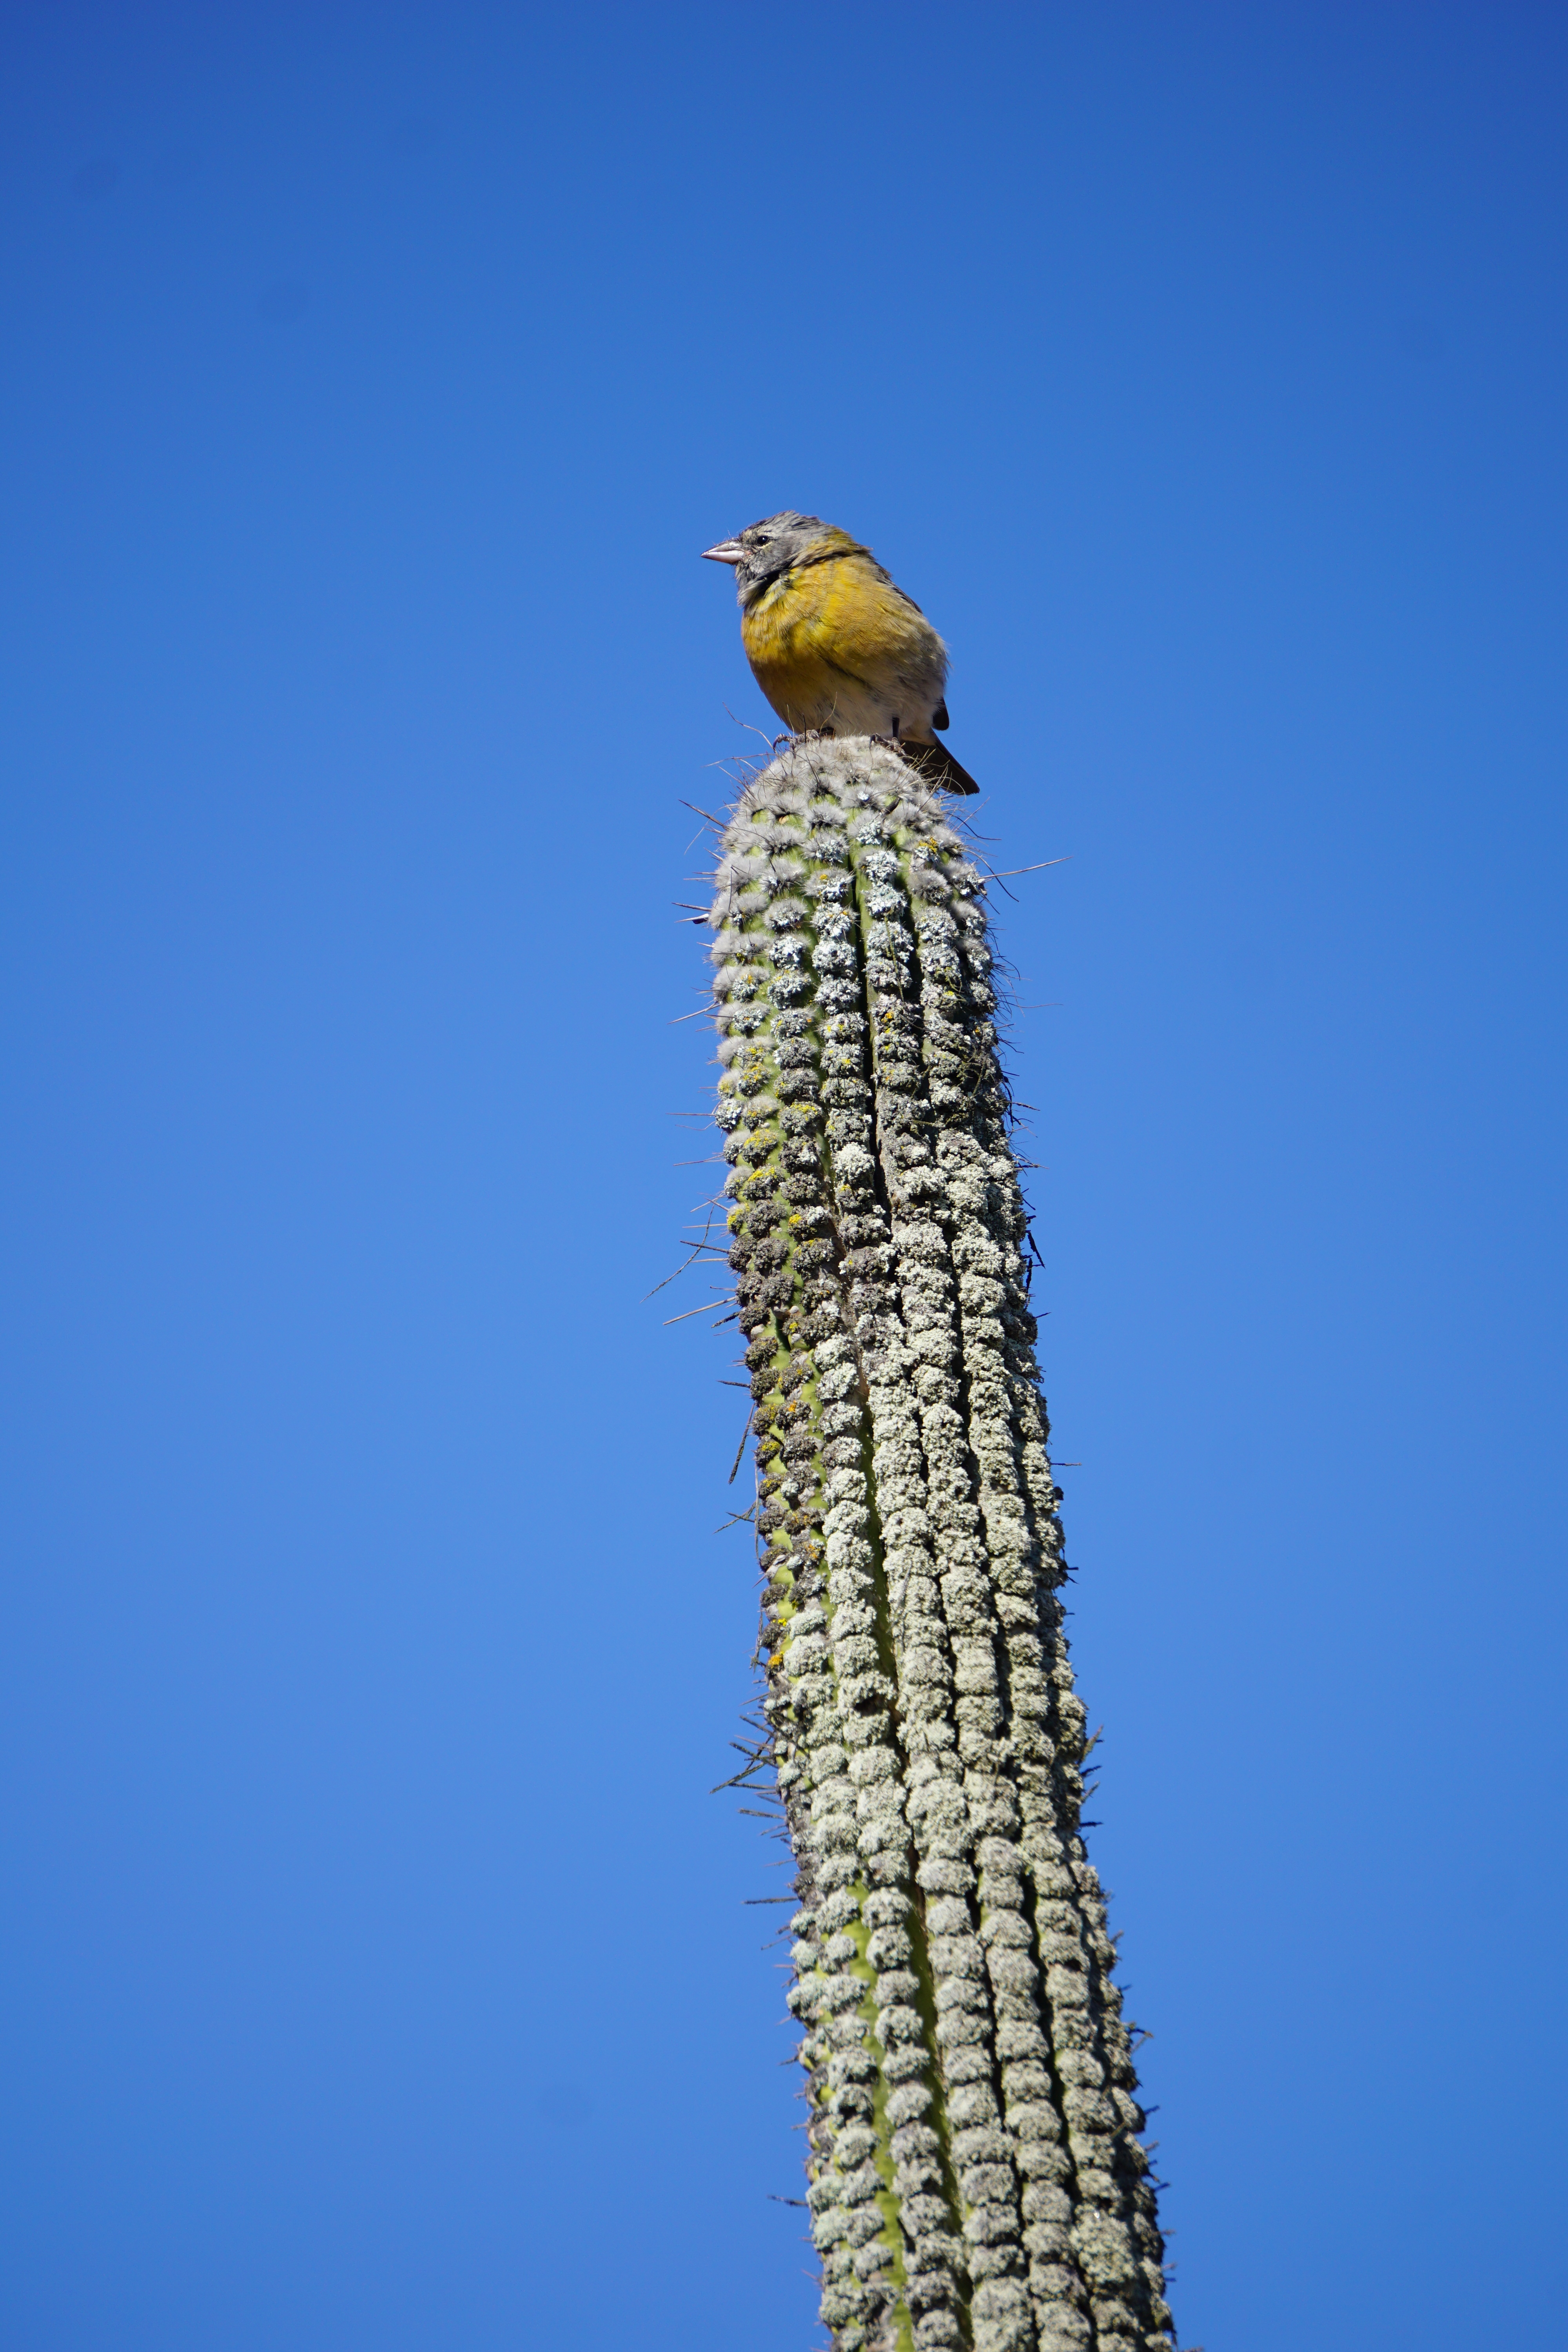
bird, cactus, chile, plant, saguaro, beak, plant stem, perching bird, flower